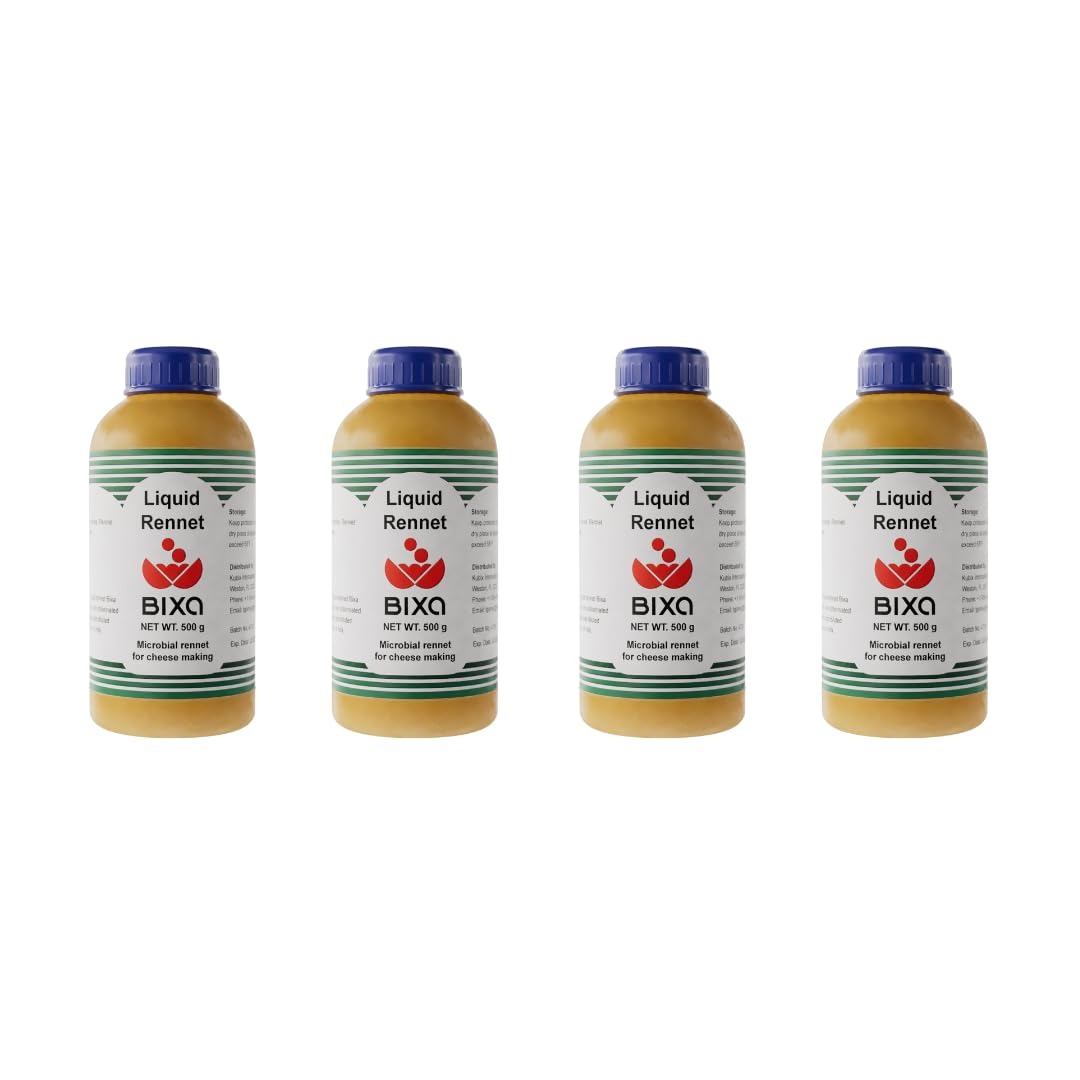
Item Name: Bixa Liquid Microbial Rennet for cheese making | Vegetarian | Milk Coagulant | Non GMO | Cuajo Bixa Liquido | Cuajo para queso | 68 Fl oz.
Bullet Point 1: Simple and straightforward application for both beginners and experienced cheesemakers. This microbial rennet is ideal for making cheese at home or in a factory.
Bullet Point 2: Non GMO, gluten free, cruelty free, and vegan. Does not contain common allergens like gluten, soy, or nuts.
Bullet Point 3: Extracted from a pure stain of Rhizomucor Miehei. Our product has zero animal products involved.
Bullet Point 4: Dosage is 6-8 cc for every 200 liters of milk and can make up to 2,400lbs of cheese.
Bullet Point 5: Dedicated customer service available for assitance and inquiries.
Product Description: Bixa Microbial Liquid Rennet is used in the coagulation of the milk for the manufacture of all types of fresh cheese in a factory or at home. Non-GMO and vegetarian Rennet. Liquid strenght 660 IMCU/ml. Up to 2,400 pounds of cheese
Value: 68.0
Unit: Fl Oz

Price: 37.5